World Mountain Running Association

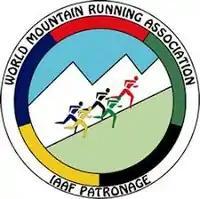

The World Mountain Running Association (WMRA), formerly the International Committee for Mountain Running, is the global governing body of mountain running.